Agnes Smidt

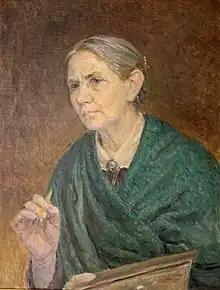
Self-portrait by Smidt from the 1920s

Agnes Smidt (1874–1952) was a Danish painter who is also remembered for supporting Danish culture in Southern Jutland while it was under German rule. Brought up in a Grundtvigian family, in 1915 she adopted five orphaned children and through her many contacts was able to provide support for many others. In February 2020, Ribe Kunstmuseum exhibited 60 of her works which included many portraits not only of friends and family but of influential figures of her times.